Plug-in electric vehicles in the Netherlands

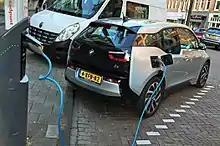
BMW i3 charging in Amsterdam.

In addition, the national government offers through the Ministry of Infrastructure and the Environment a subsidy on the purchase of all-electric taxis or delivery vans. This subsidy increases to per vehicle in Amsterdam, Rotterdam, The Hague, Utrecht, and Arnhem-Nijmegen metropolitan area. An additional subsidy is offered by several local government for the purchase of full electric taxis and vans, in Amsterdam and in Limburg and Tilburg.